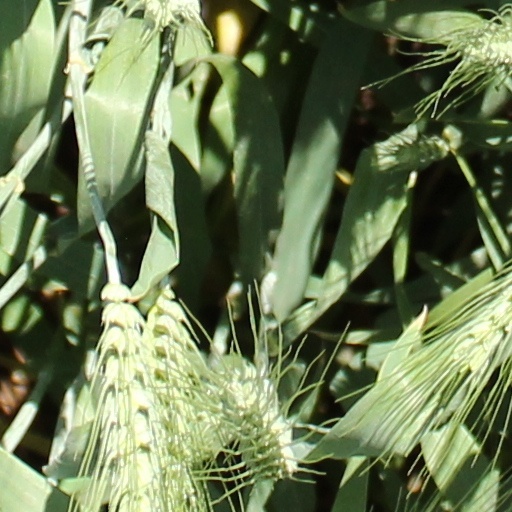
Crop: wheat